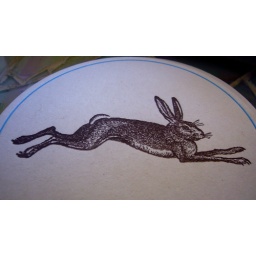
on the mosaic table in the sitting room